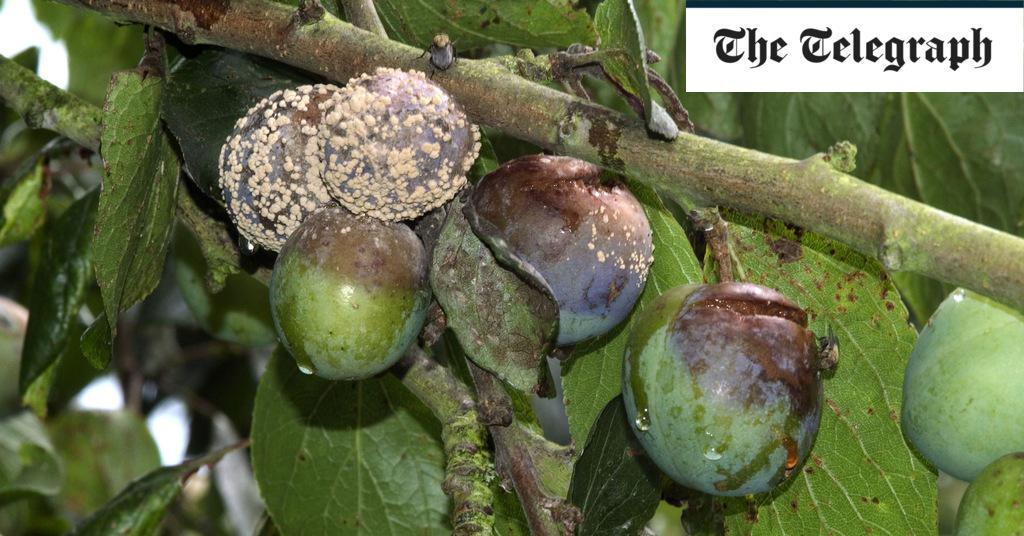
Plant: Plum
Disease: plum brown rot